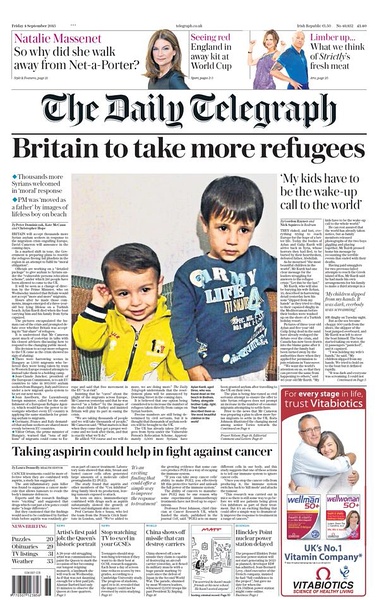
Label: paper